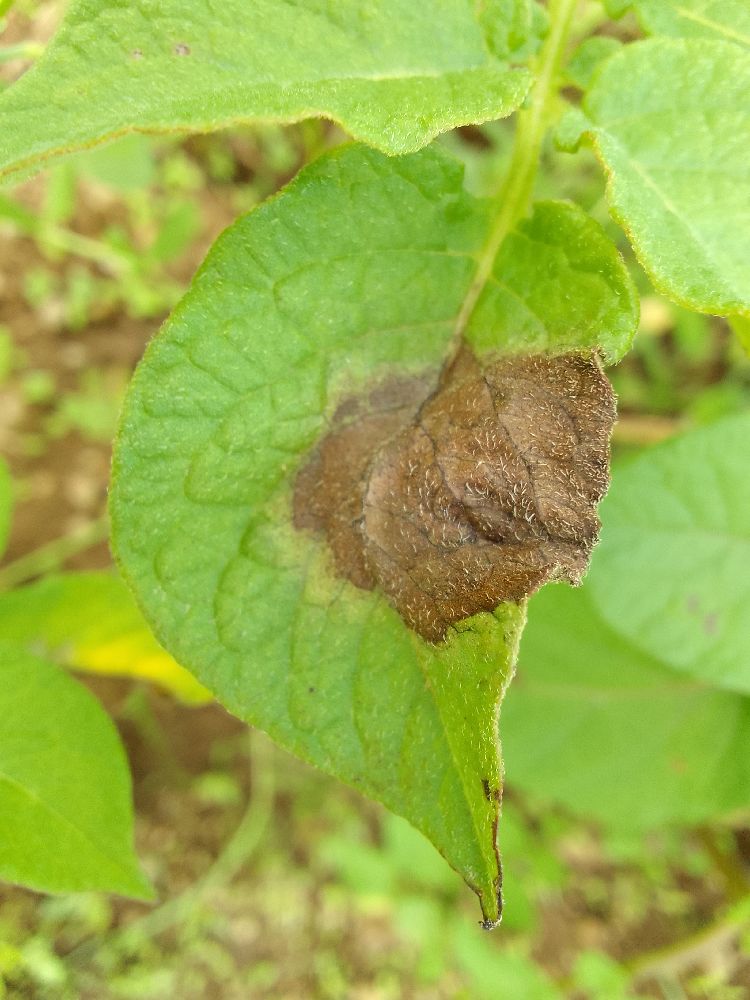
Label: Late blight